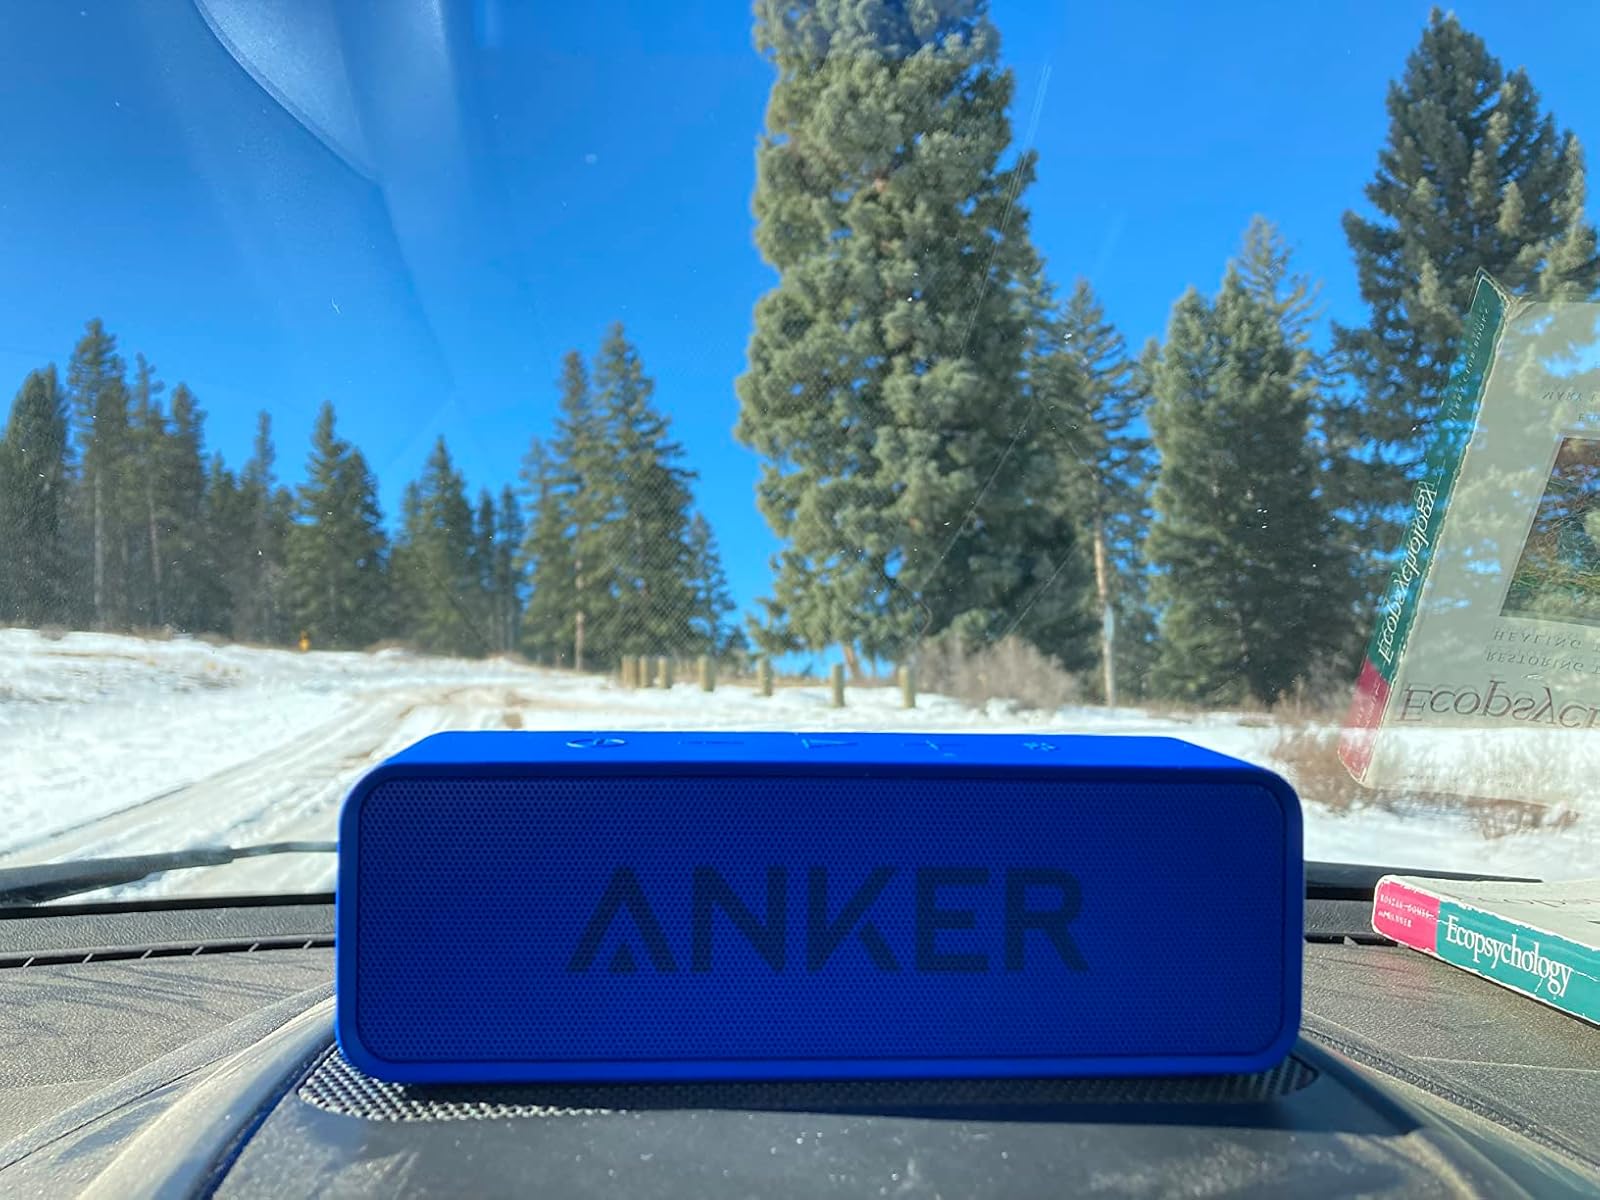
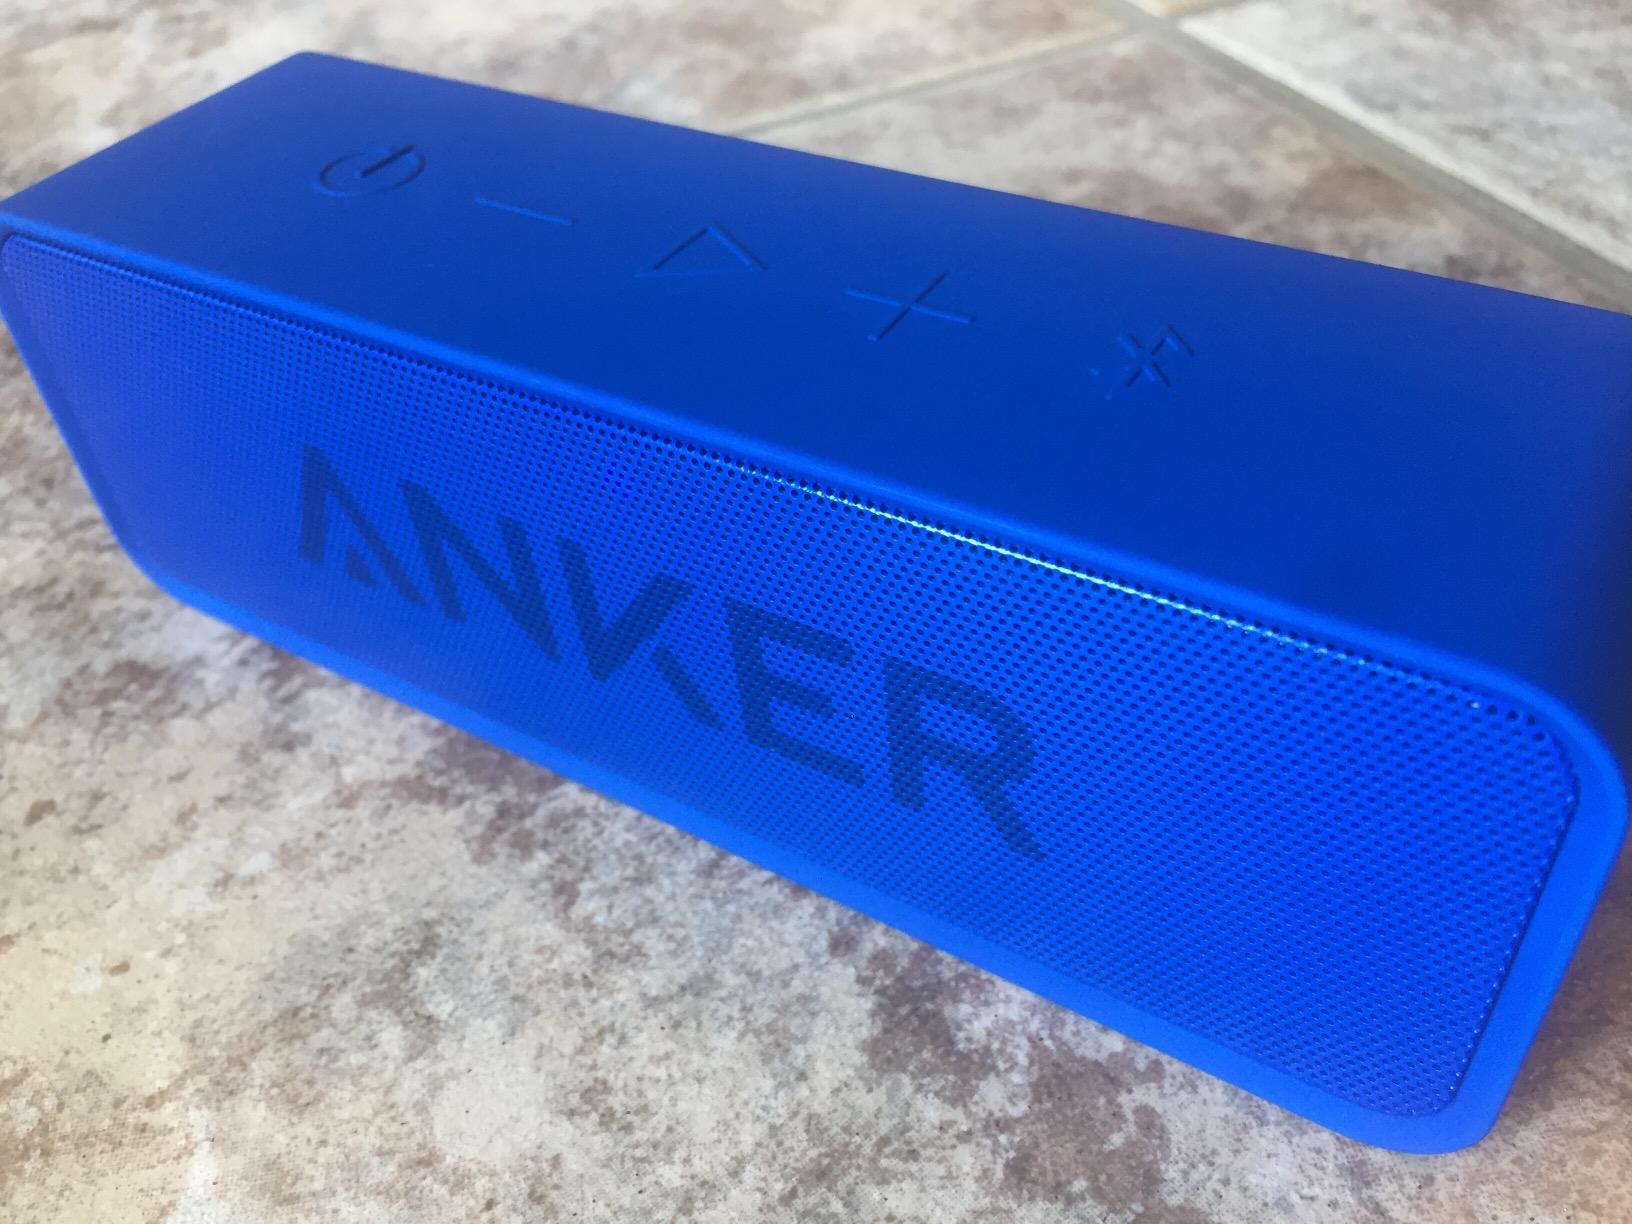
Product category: speaker
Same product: yes